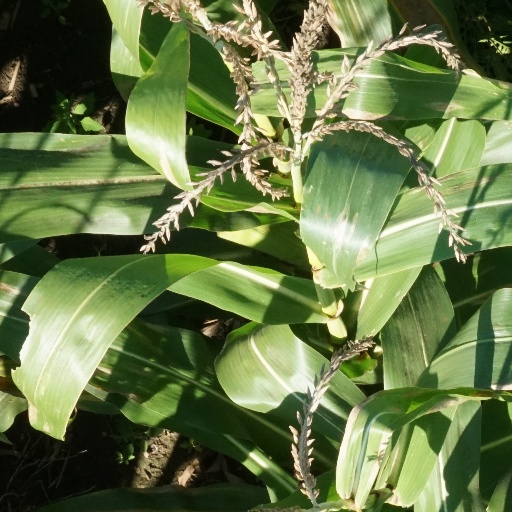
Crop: maize; corn